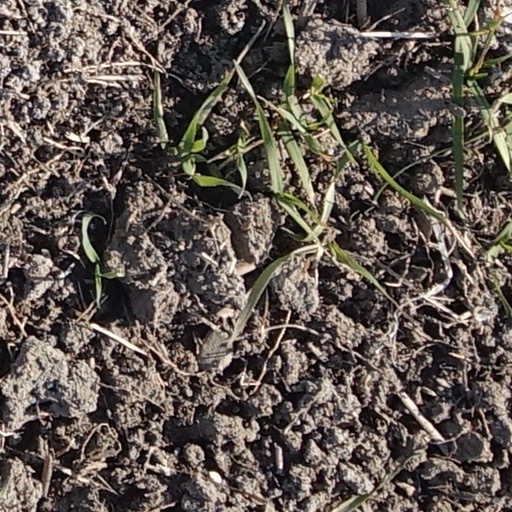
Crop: wheat